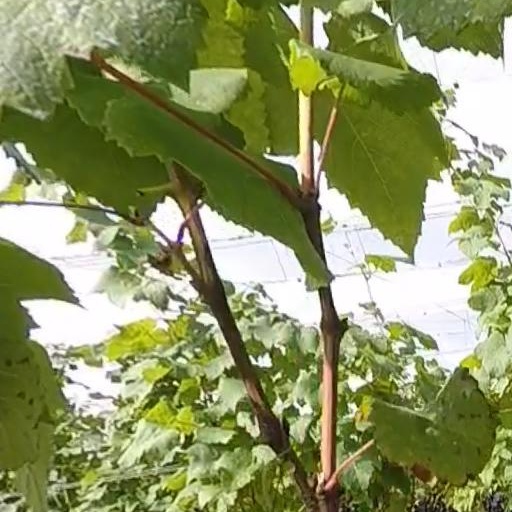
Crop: grape